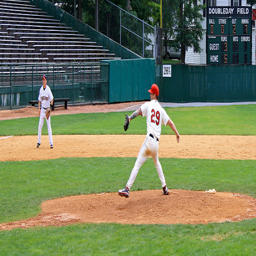
A baseball player winding up for a pitch during a game.
some baseball players are playing baseball on a field
A baseball player pitching a ball on top of a field.
A baseball game is played with empty bleachers.
A baseball pitcher on the mound throwing a ball.